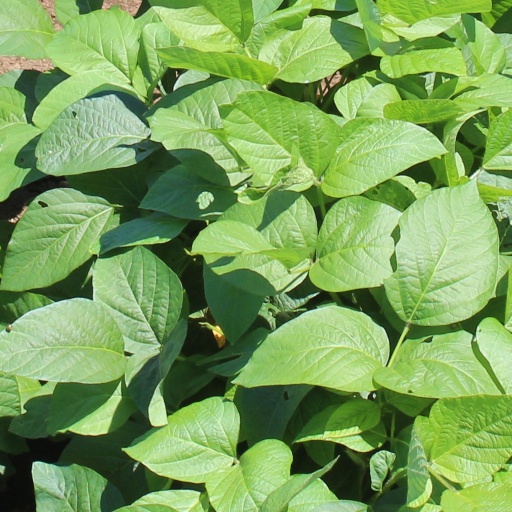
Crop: soybean